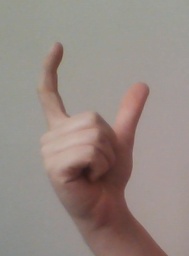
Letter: nun